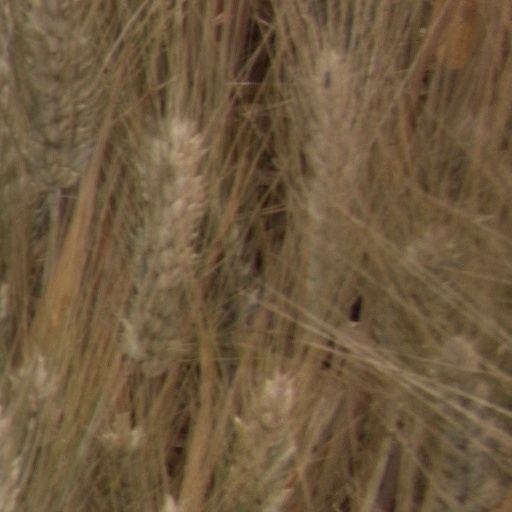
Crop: wheat